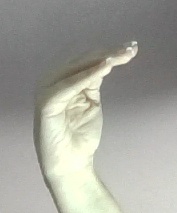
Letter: haa